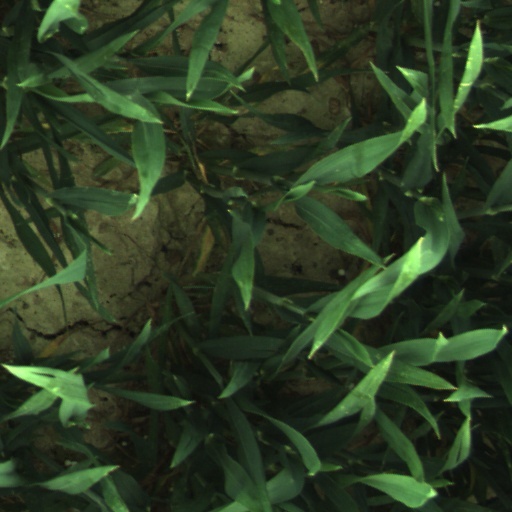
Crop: wheat